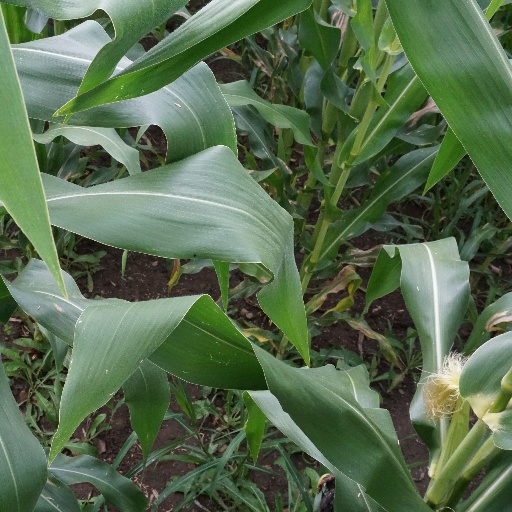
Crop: maize; corn